Magham Sewer

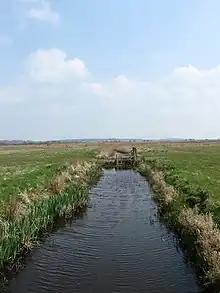
Magham Sewer, looking east

Magham Sewer is a minor, long river (brook) and drainage ditch of the Pevensey Levels in the civil parish of Hailsham, Wealden District of East Sussex, England, that is a tributary of Puckeridge Stream. The river acts as a drainage basin for several smaller ditches, including streams from Puckeridge Stream.